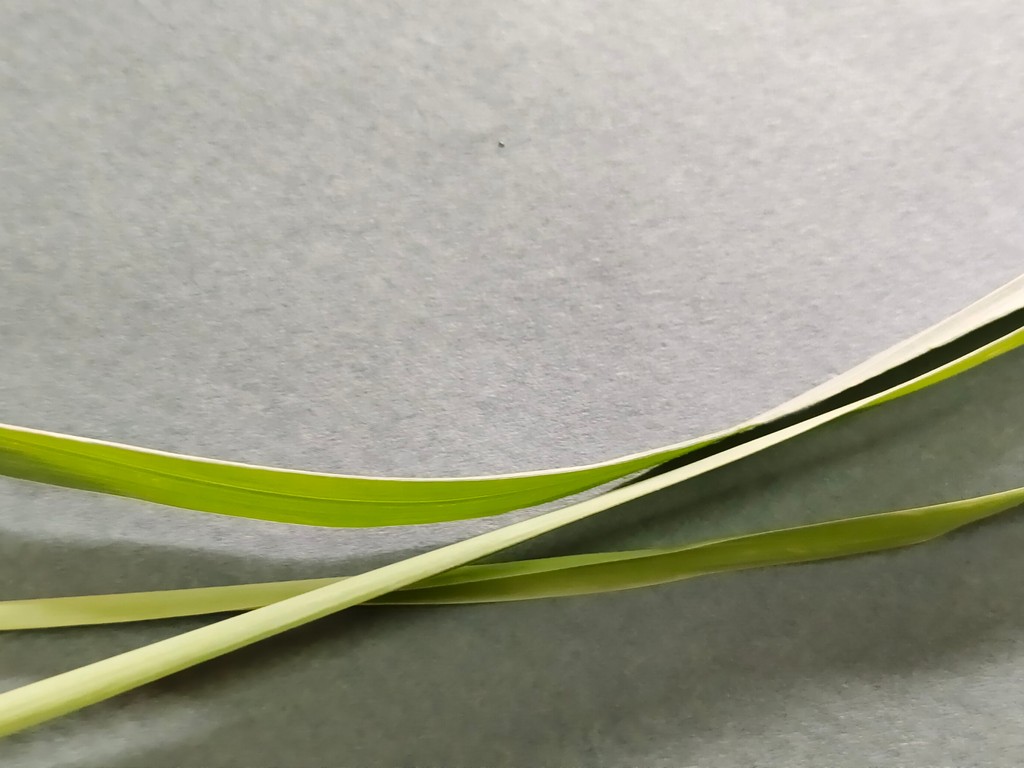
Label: Healthy